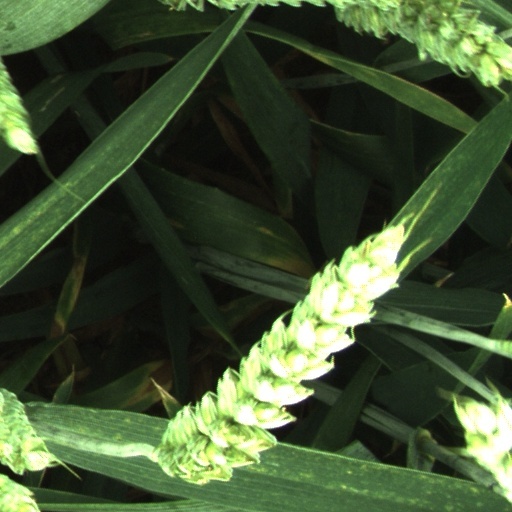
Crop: wheat